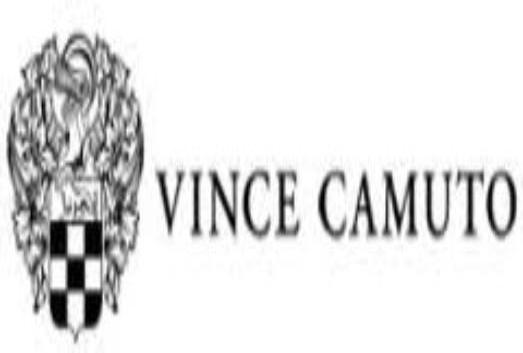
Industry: Clothes